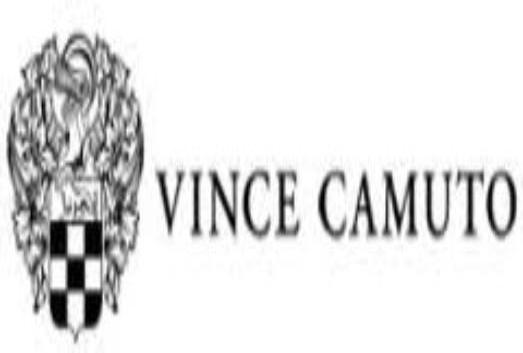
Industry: Clothes